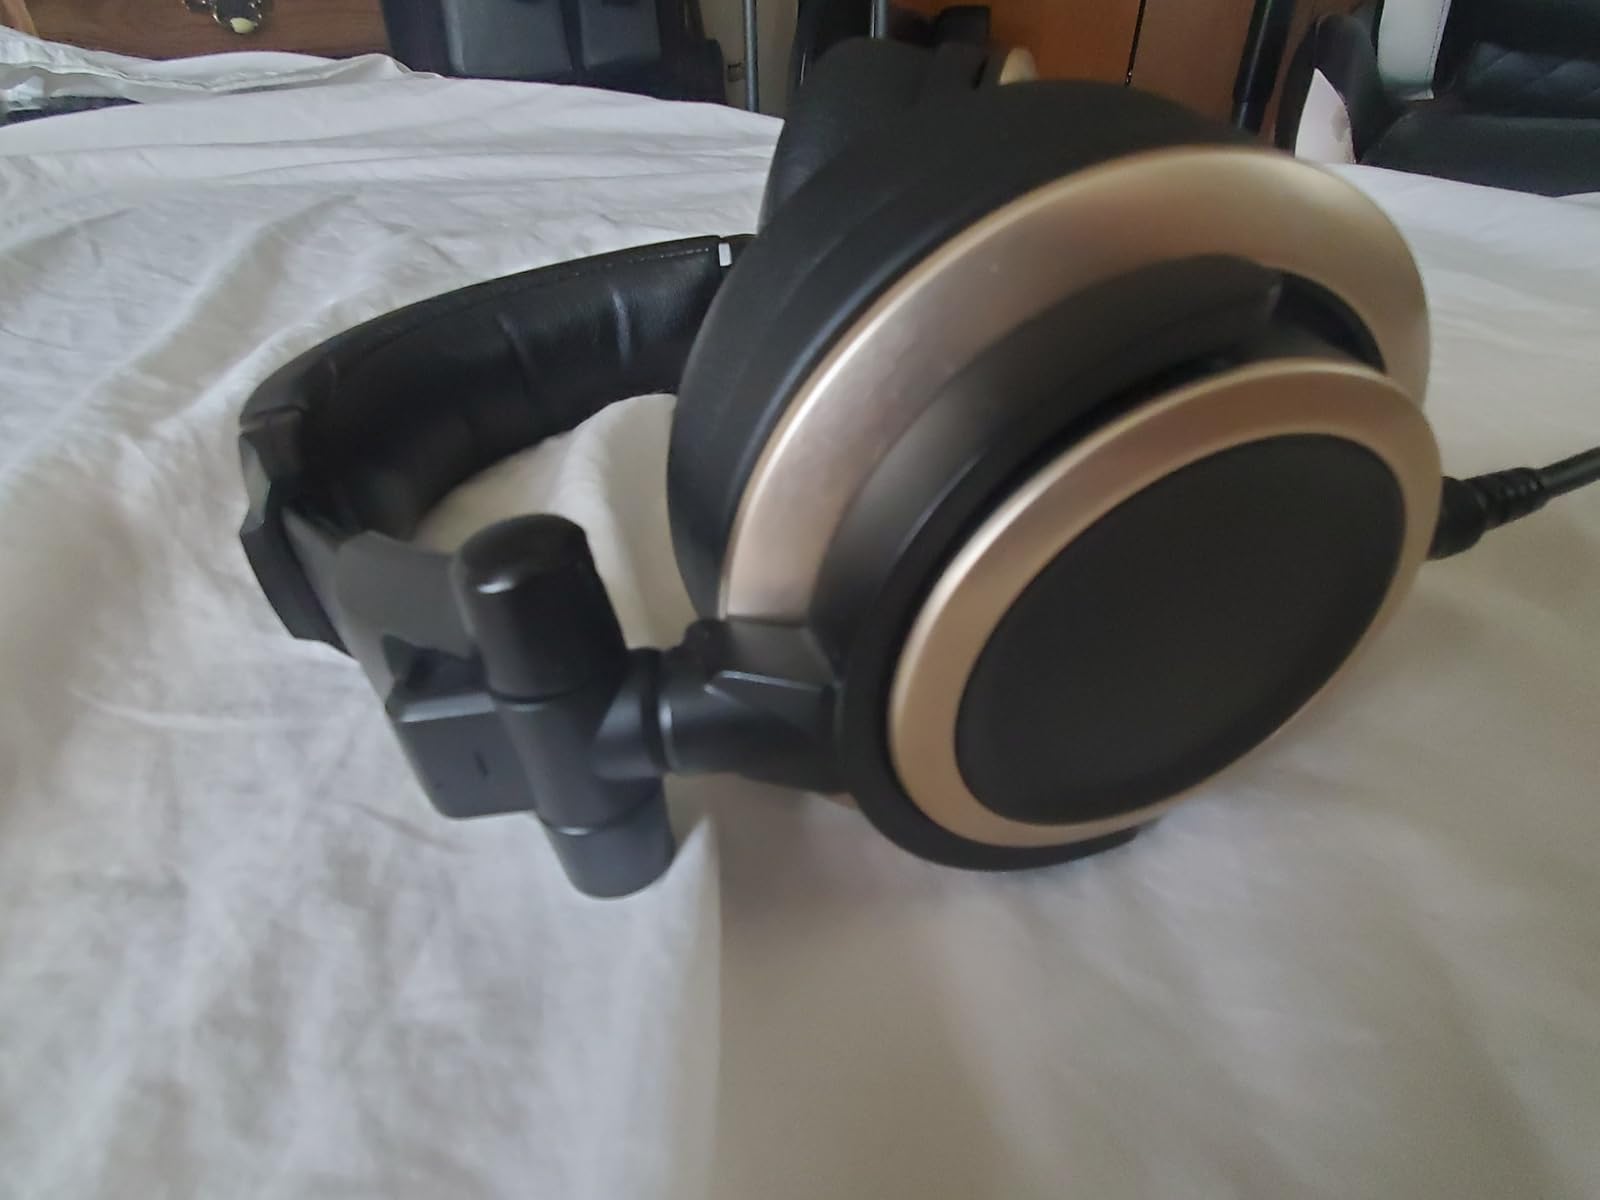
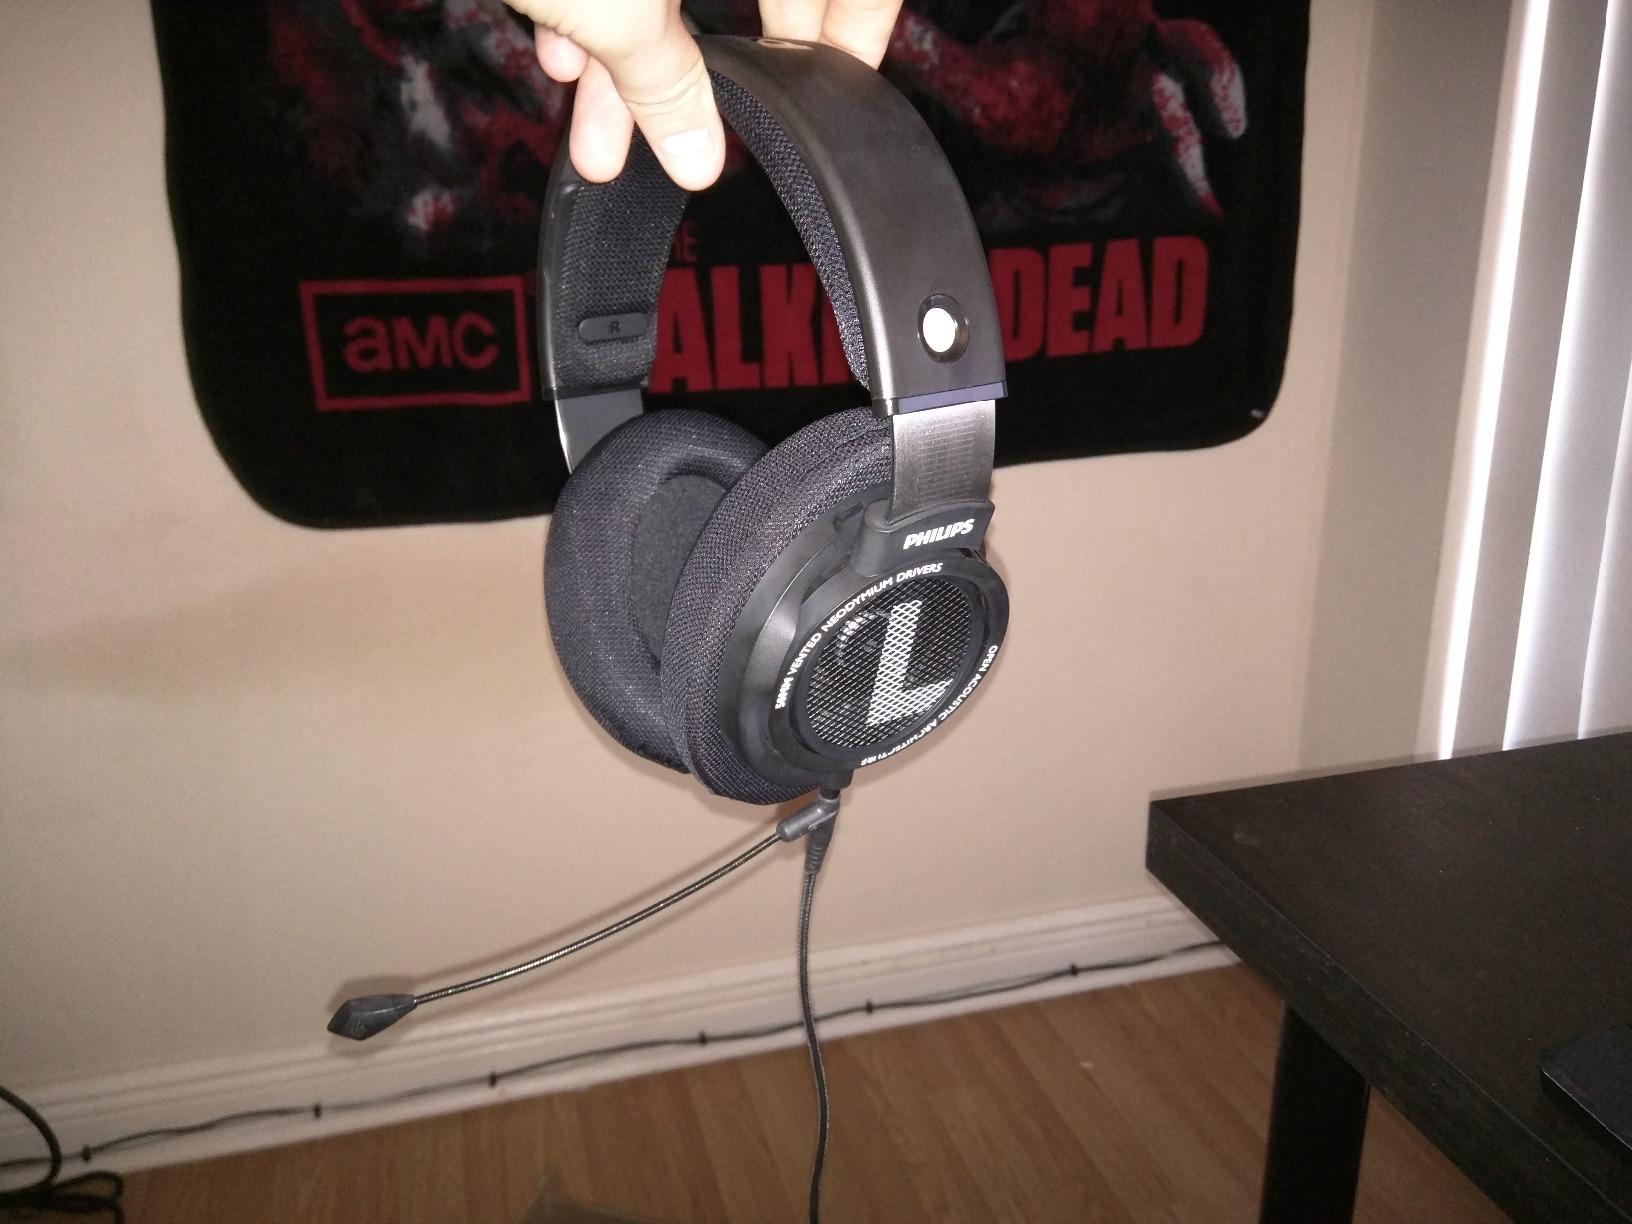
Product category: headphones
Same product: no